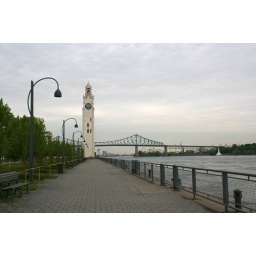
Quai de l'horloge, a historic clock tower along the St. Lawrence River in Montreal. May 2008.